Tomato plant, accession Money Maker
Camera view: horizontal (90 deg, fisheye); turntable rotation: 120 degrees
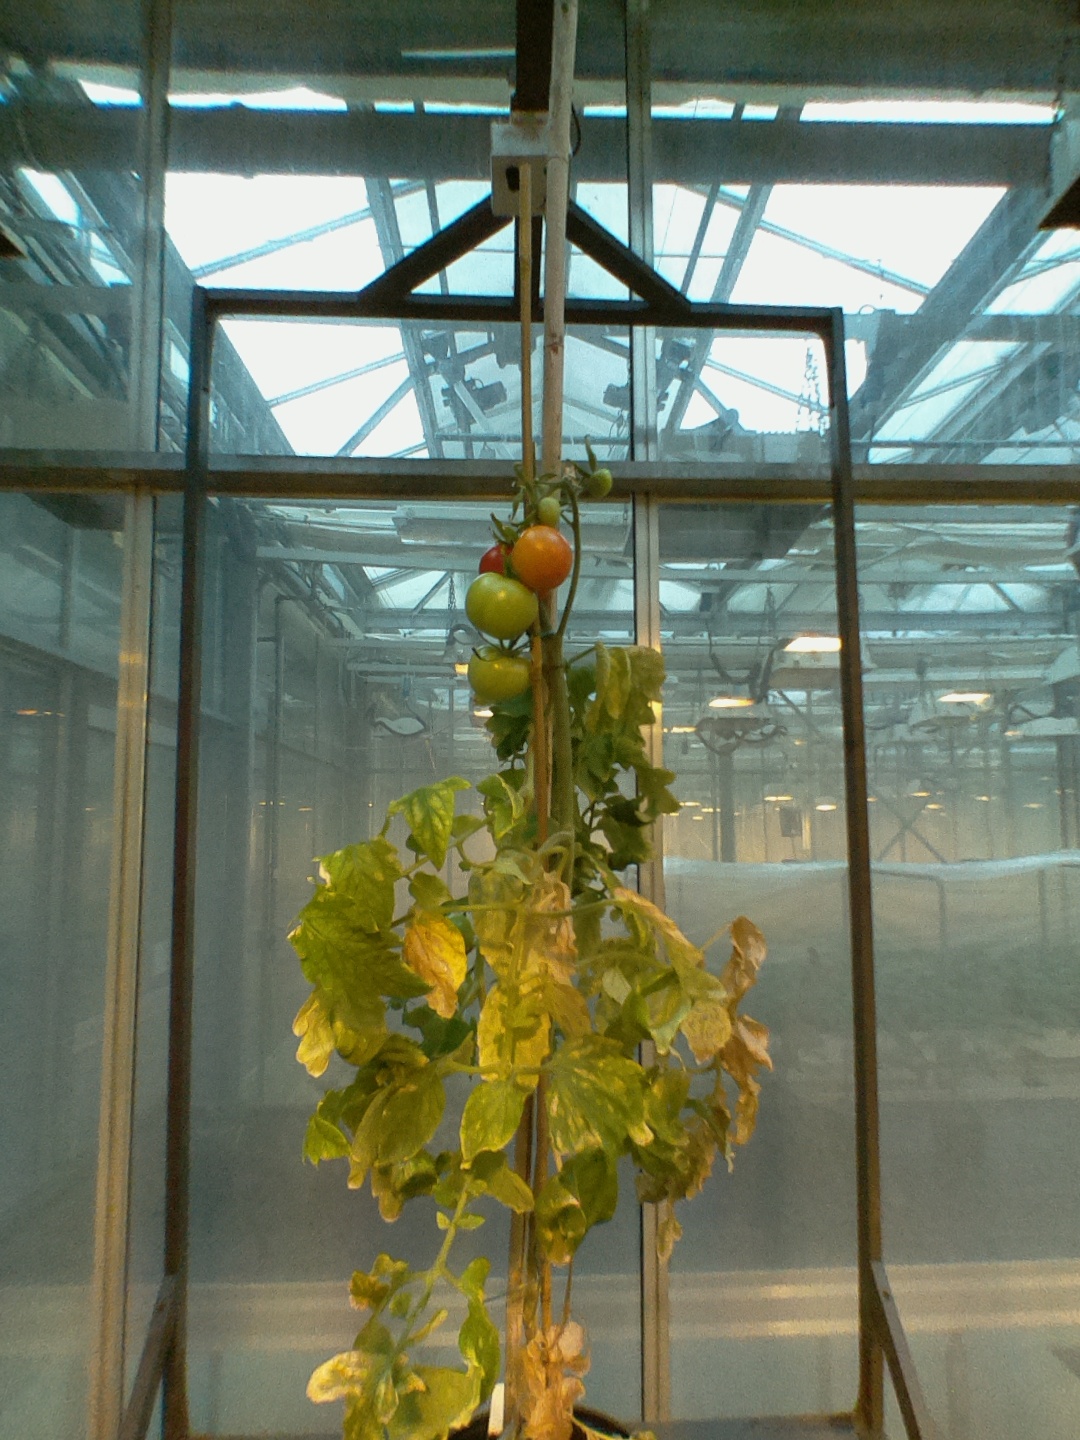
BBCH growth stage 81: 10%-20% of fruits show typical fully ripe color